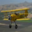
Label: airplane